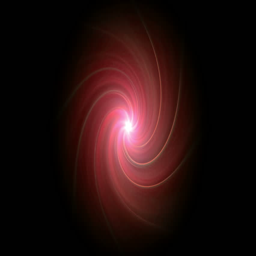
the twirl is rotating with dark space background